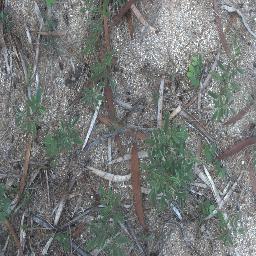
Label: negative